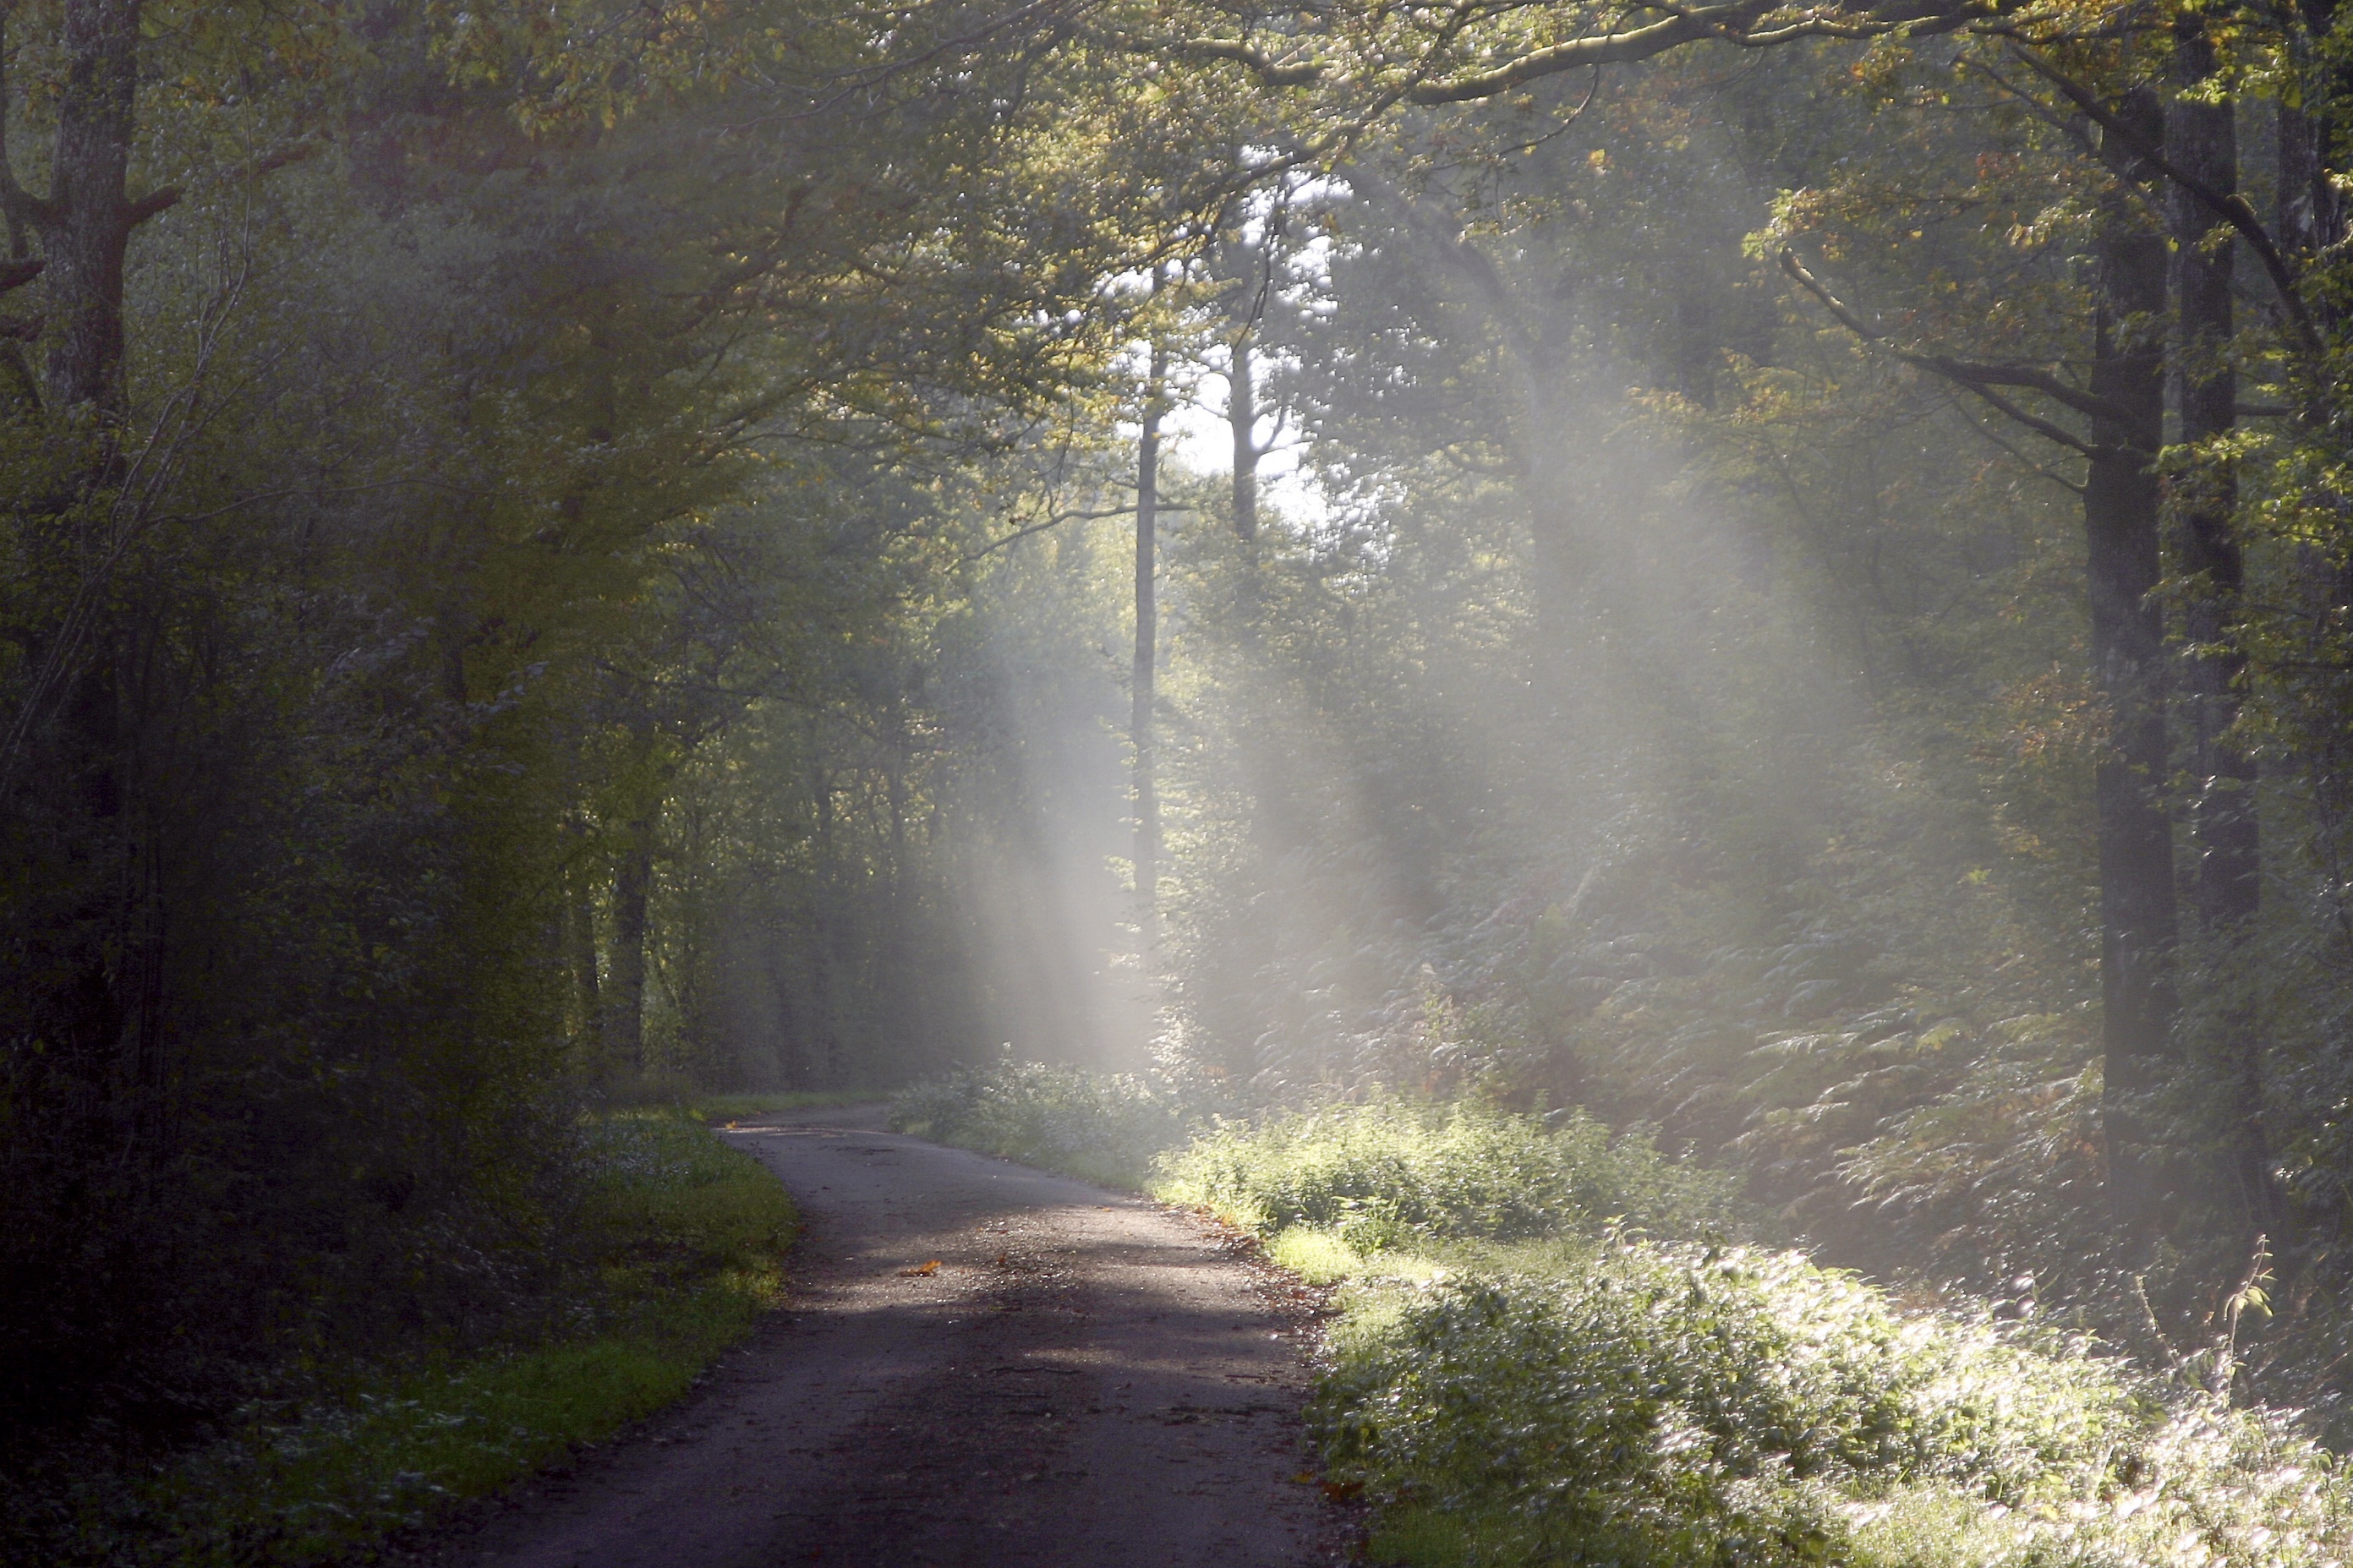
tree, nature, forest, light, sun, fog, mist, sunlight, morning, leaf, stream, autumn, weather, season, woodland, habitat, water feature, vashisht, puisaye, natural environment, atmospheric phenomenon